Ramat HaSharon

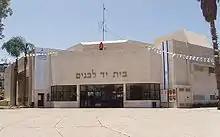
Yad Labanim Memorial and municipal library

Ramat HaSharon, originally Ir Shalom (City of Peace), was a moshava established in 1923 by olim from Poland. It was built on 2,000 dunams of land purchased for 5 Egyptian pounds per dunam. In the 1931 census, the village-esque town had a population of 312.